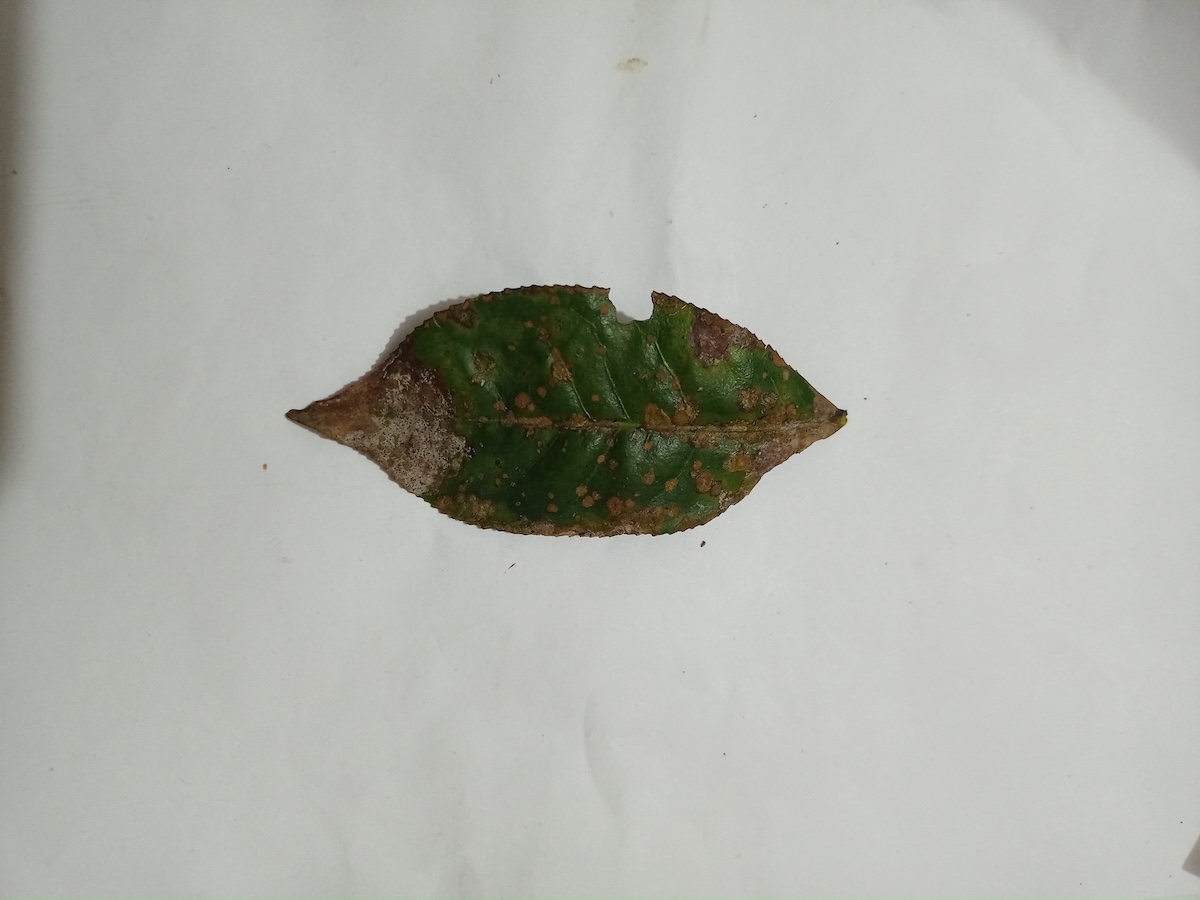
Label: Brown Blight